Bradford-on-Avon

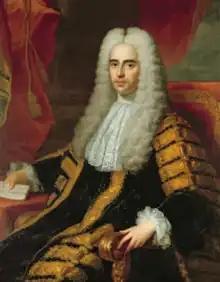
John Methuen

In addition to the Saxon church, the town has two Church of England churches, two Baptist chapels, a United Church (Methodist and United Reformed Church), a free nonconformist church, a community church, a Quaker (Society of Friends) meeting house and a Roman Catholic church.